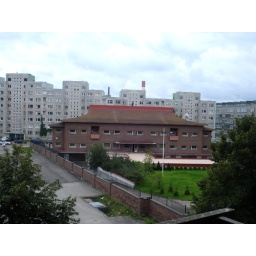
View from my window in Livamae street